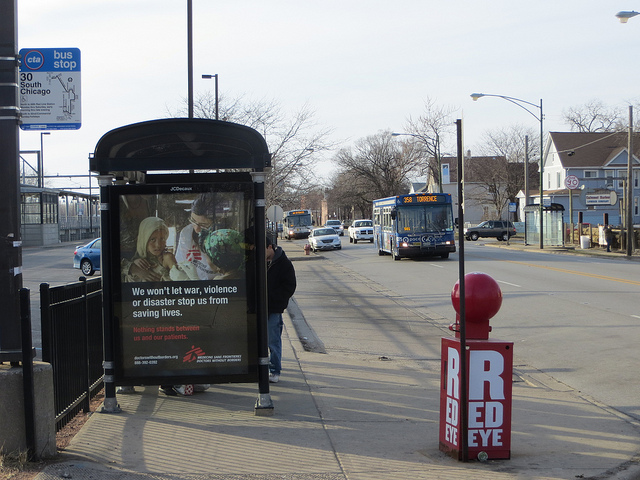
A couple of people waiting at a stop as a bus drives near.

A view of a bus stop in the middle of a rural area.

The people are waiting for the bus at the bus stop.

a blue bus some cars people signs and street lights

A bus is approaching a bus stop on a town road.